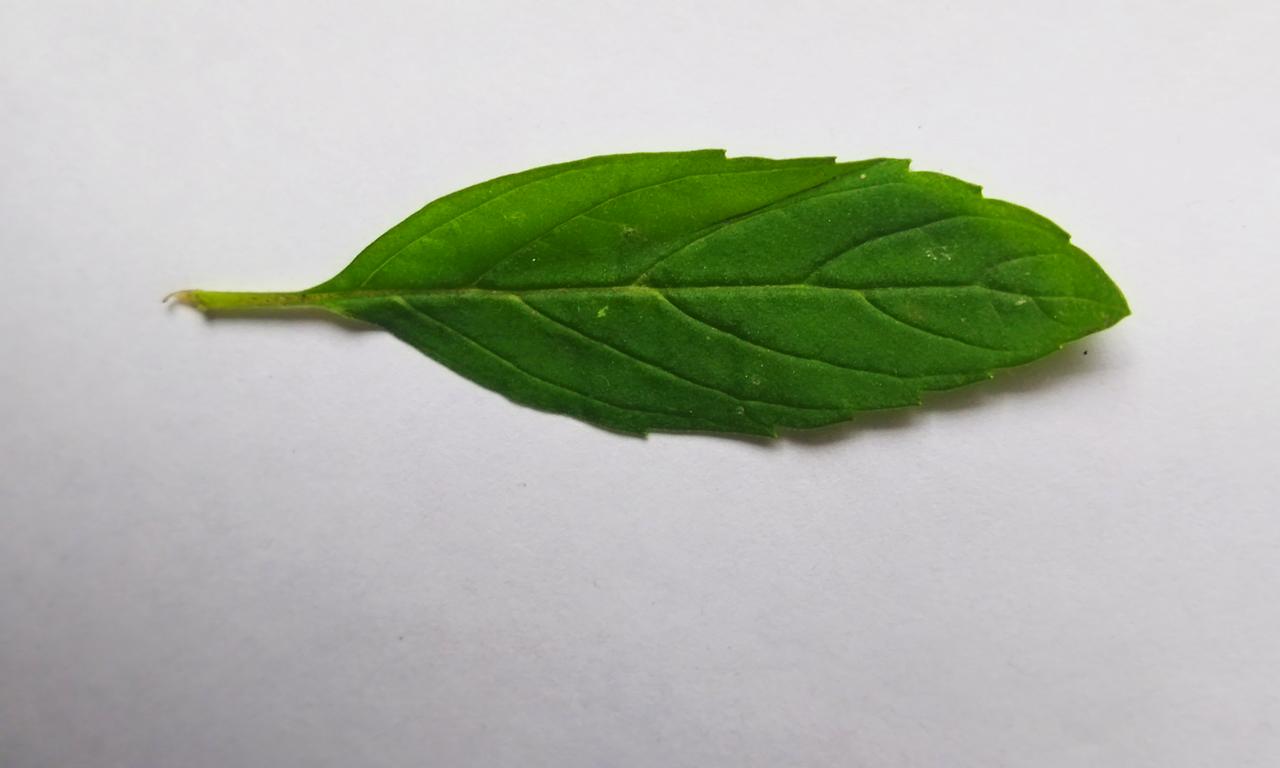
Label: Fresh